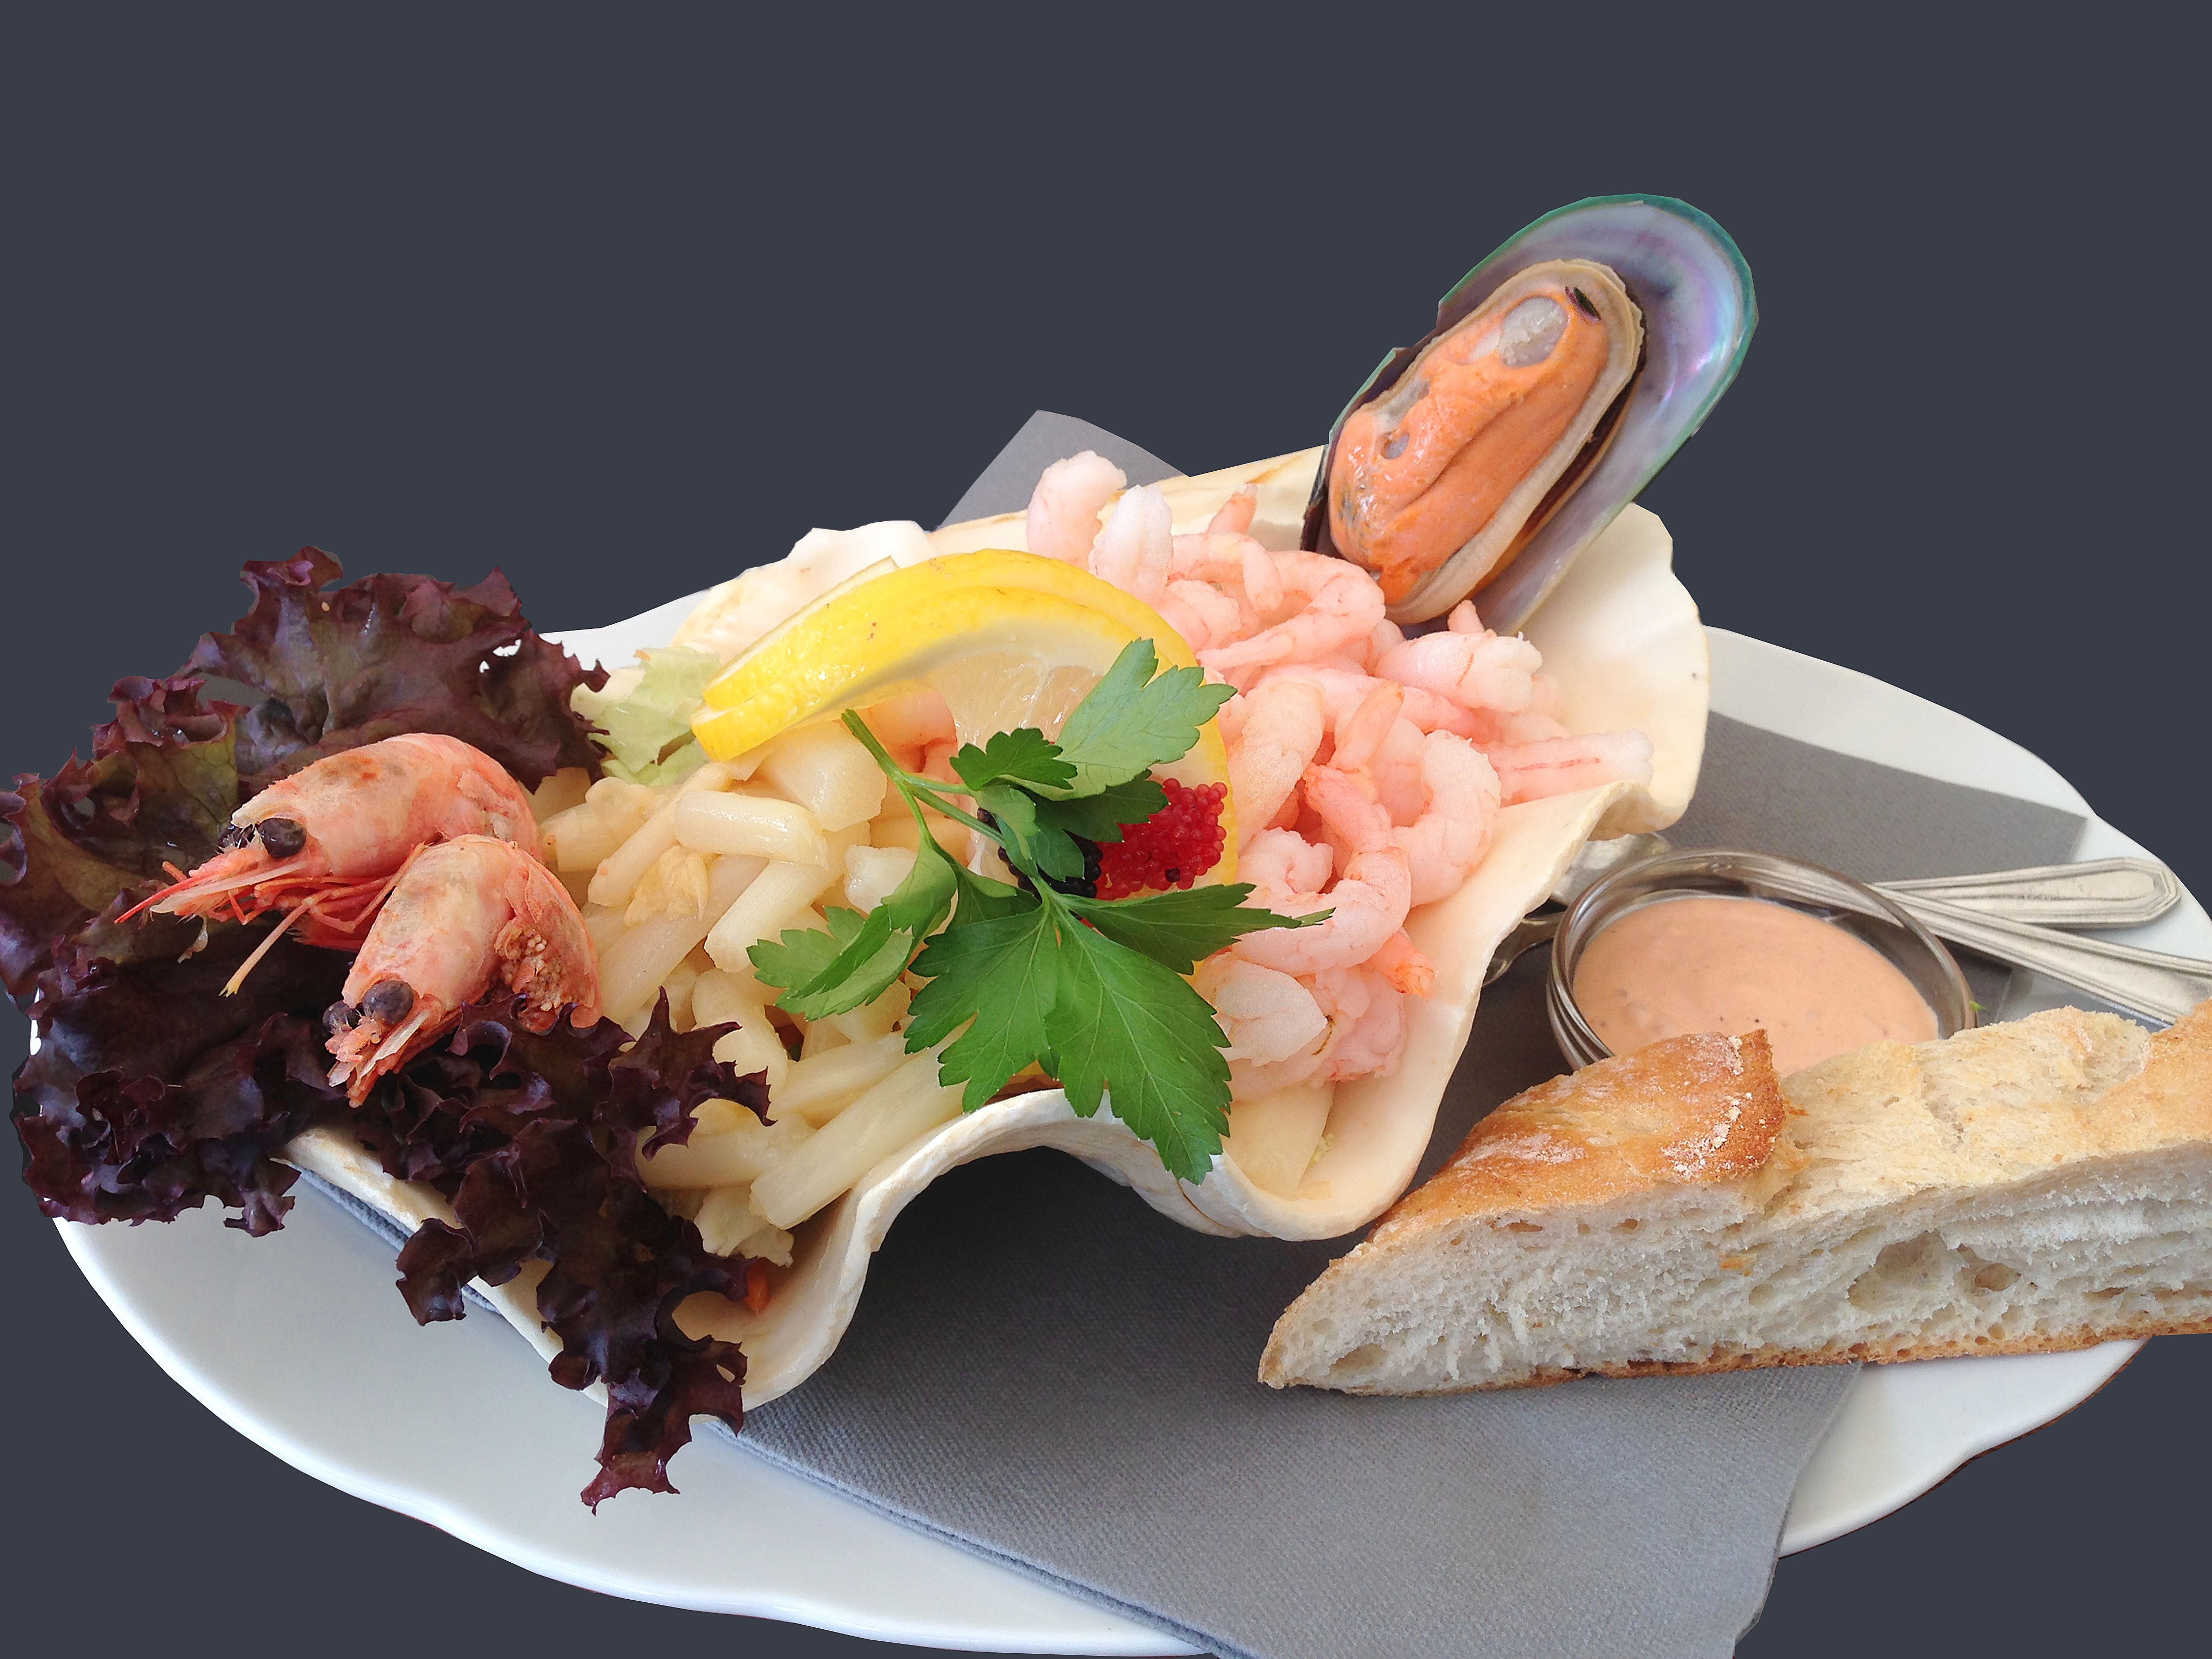
dish, meal, food, seafood, fish, cuisine, asian food, prawns, mussels, refreshments, appetizing, party food, portion served, first course, rejecoctail